St. John's University (New York City)

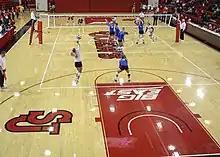
The St. John's Red Storm volleyball team hosting a match at Carnesecca Arena

The St. John's fencing program, coached for three decades (since 1995) by Olympic coach Yury Gelman, has also attained national prominence including Olympians Keeth Smart and (later banned for life) Ivan Lee. In 2001, St. John's won the NCAA fencing championship. The men's team has ranked in the top seven in each of the last 30 years, and finished 2nd in the NCAAin the 1995, 2000, 2002, 2007, and 2010 seasons. In addition to team accolades, St. John's fencers have won 26 NCAA Individual National Championship titles, and 140 have been named All-Americans.